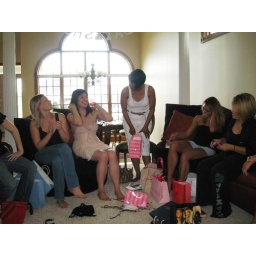
The one with the paper bag longest over her head... AMELIA!